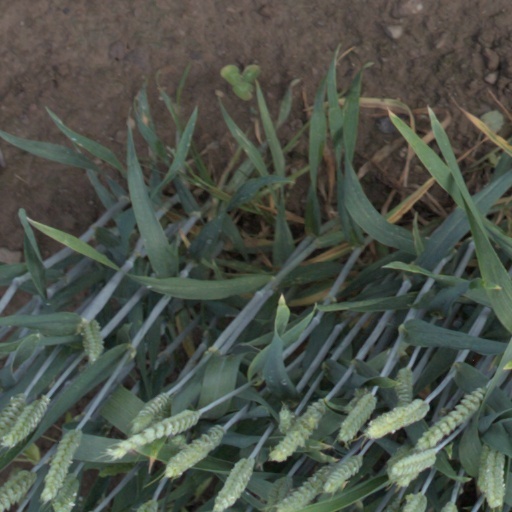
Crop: wheat